Indianapolis 500 traditions

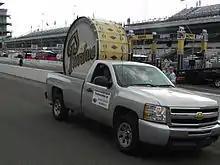
Purdue University Band "World's Largest Drum" at the 2011 Indianapolis 500.

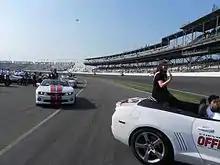
500 Festival Queen and Princesses caravan at the 2011 Indianapolis 500.

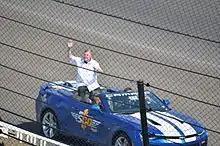
Johnny Rutherford during the former winners parade at the 2016 Indianapolis 500.

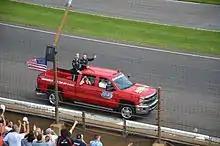
Military Appreciation Lap at the 2015 Indianapolis 500.

In some years, a grand marshal has been named for the race. The duties of the grand marshal may include greeting drivers and dignitaries during pre-race ceremonies, and riding in the pace car. This person may or may not be the same grand marshal at the 500 Festival Parade. Unlike other races, the grand marshal does not give the starting command. In recent years, the grand marshal has been responsible for delivering the "Drivers to your cars" message.